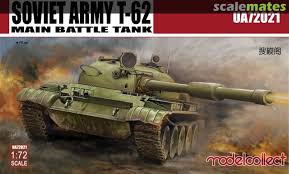
Label: T-62